Kyaung

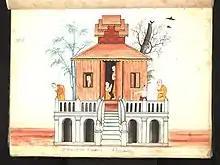
A 19th-century watercolor depicting a "kyaung" with masonry balustrades.

"Kyaungs" called "pwe kyaungs" (ပွဲကျောင်း) also taught secular subjects, such as astronomy, astrology, medicine, massage, divination, horsemanship, swordsmanship, archery, arts and crafts, boxing, wrestling, music and dancing. During the Konbaung Dynasty, various kings, including Bodawpaya suppressed the proliferation of pwe kyaung, which were seen as potential venues for rebellions.